Lee Hall station

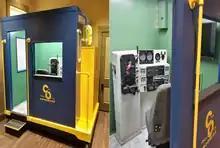
Interior and exterior shots of the simulator.

The Lee Hall Depot was built in stages, to a standardized design used for all Chesapeake and Ohio Railway freight houses. Its construction began sometime in 1881. The initial building was a simple one-story freight depot building measuring by , with five double sliding doors along the freight platform. In 1893 a two-story section with a trackside pentagonal facade was added to the building. It had an office for the operator, a baggage room, and space for the Railway Express Agency. The upstairs section contained a four-room living accommodation for the stationmaster. The wood frame depot and addition were detailed using Stick style applied elements. A more ambitious design for the 1918 additions included substantial Stick style detailing of overhangs and surfaces, but was built with more restraint. The 1918 section included a ticket office situated between separate waiting rooms; one for white passengers, and a smaller one for "colored" passengers. This section's interior was finished in beaded wood paneling. The operator's bay had an indoor water well, which was accessible through a trapdoor in the floor.